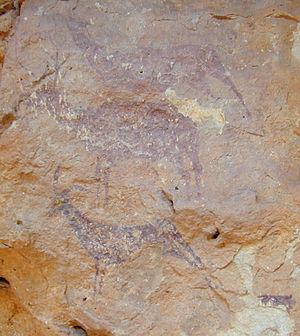
Les cuevas de la Araña, ou grottes de l'Araignée en français, sont un ensemble d'abris épipaléolithiques proches de la rivière Escalona, sur la commune de Bicorp.